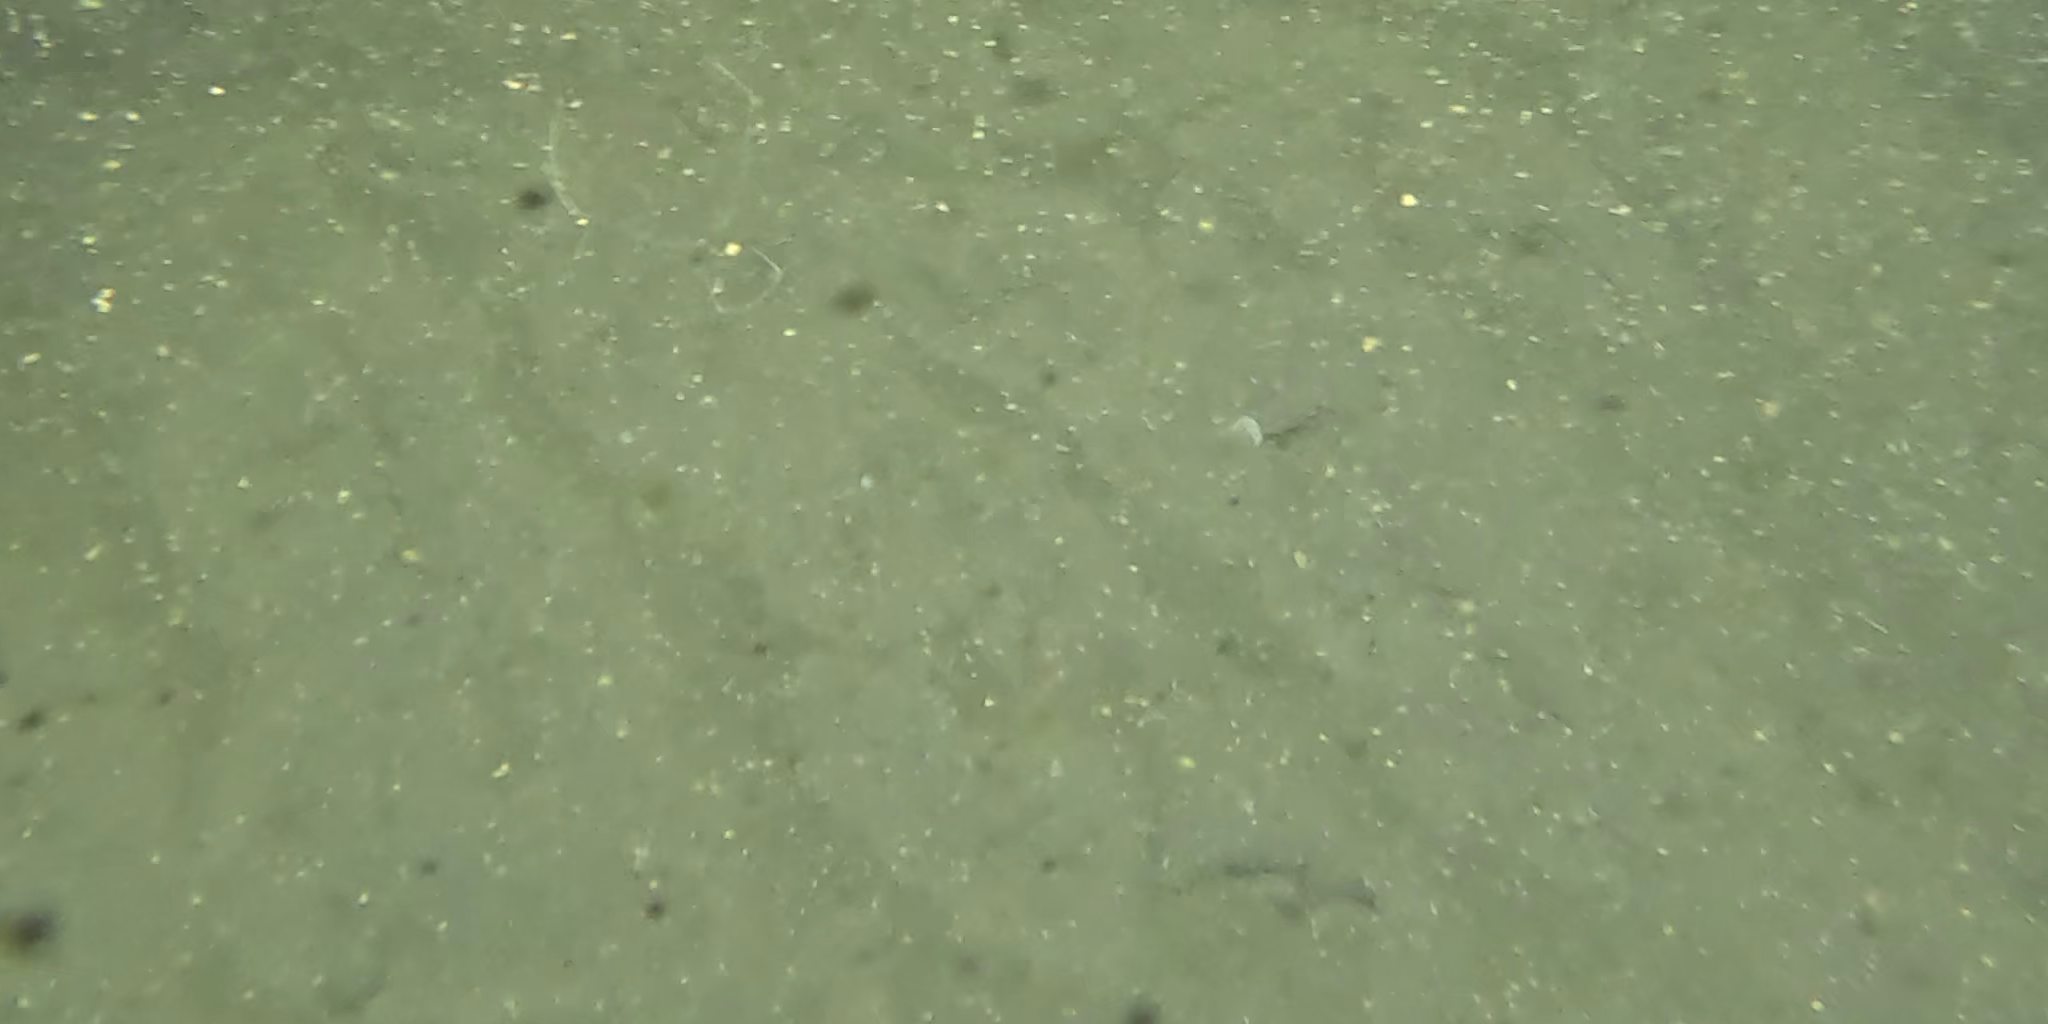
Seabed habitat: sand